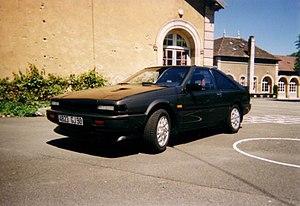
La Nissan 200SX désigne plusieurs automobiles produites par Nissan de 1974 à 2002 comme la Silvia, etc.